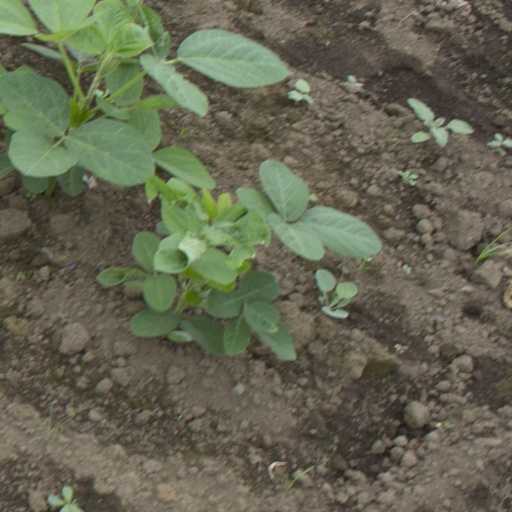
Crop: soybean